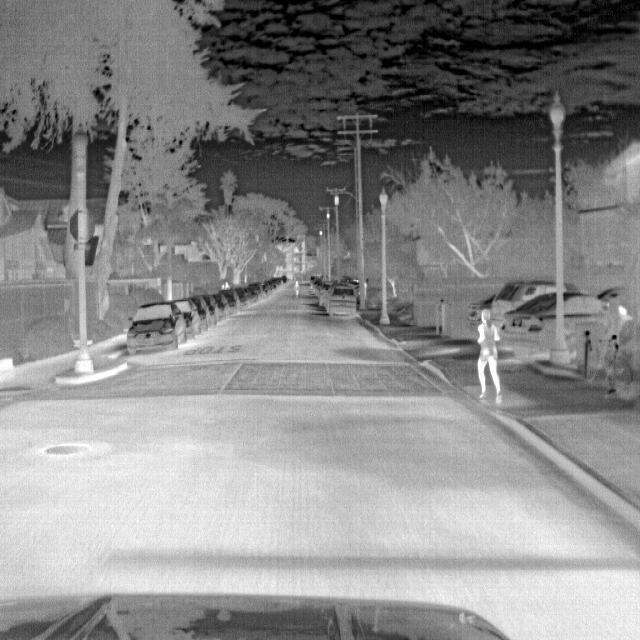
Detected objects:
label: person